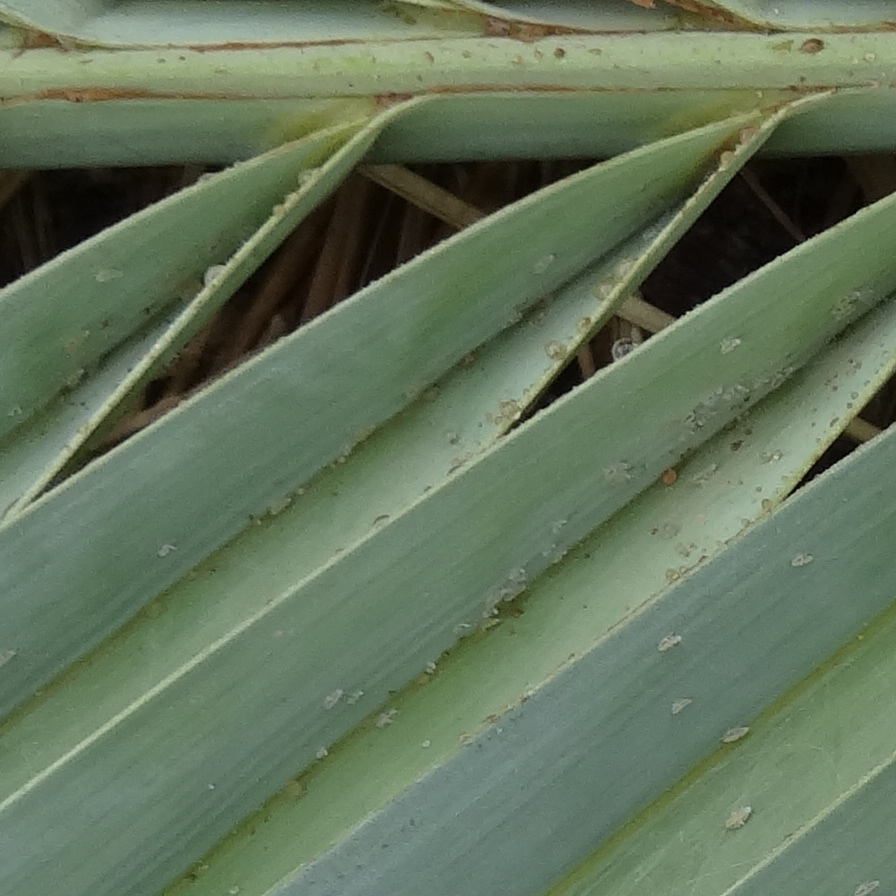
Label: Dubas